Mom Hid My Game!

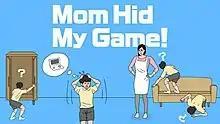
Official artwork depicting two of the game's main characters, the playing character, a young boy, and his mother

Mom Hid My Game! , originally released in English as Hidden my game by mom, is a 2016 puzzle video game developed and published by hap inc. for iOS and Android and later localized and published by Kemco for the Nintendo 3DS and Nintendo Switch in 2017. Later in 2020, the game was released on PlayStation 4.